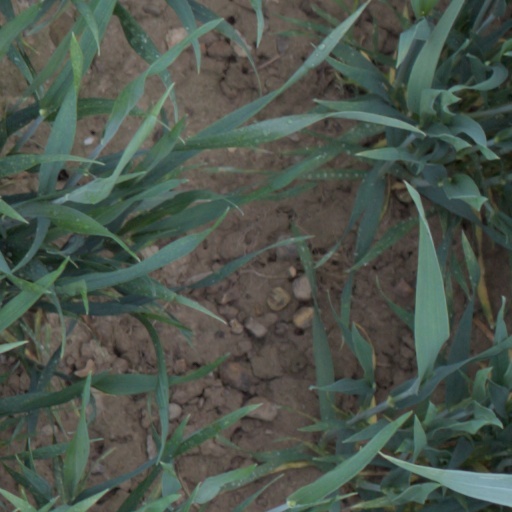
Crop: wheat